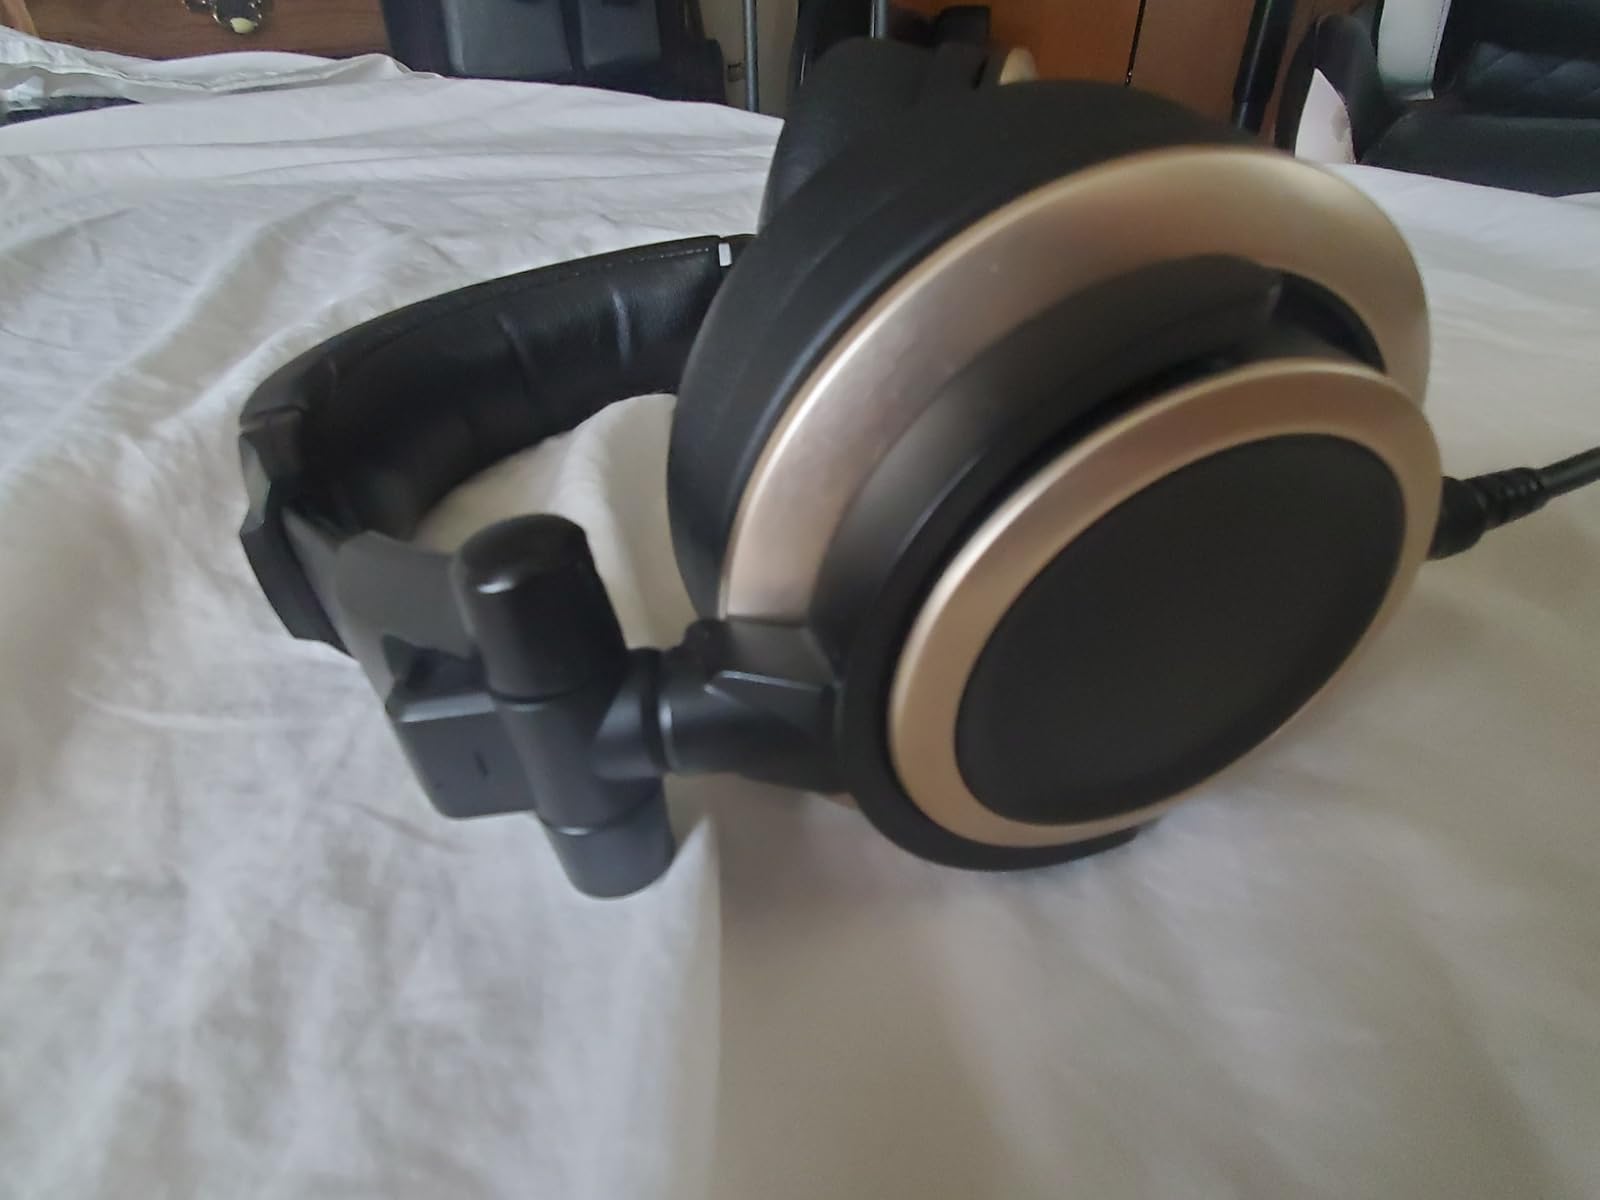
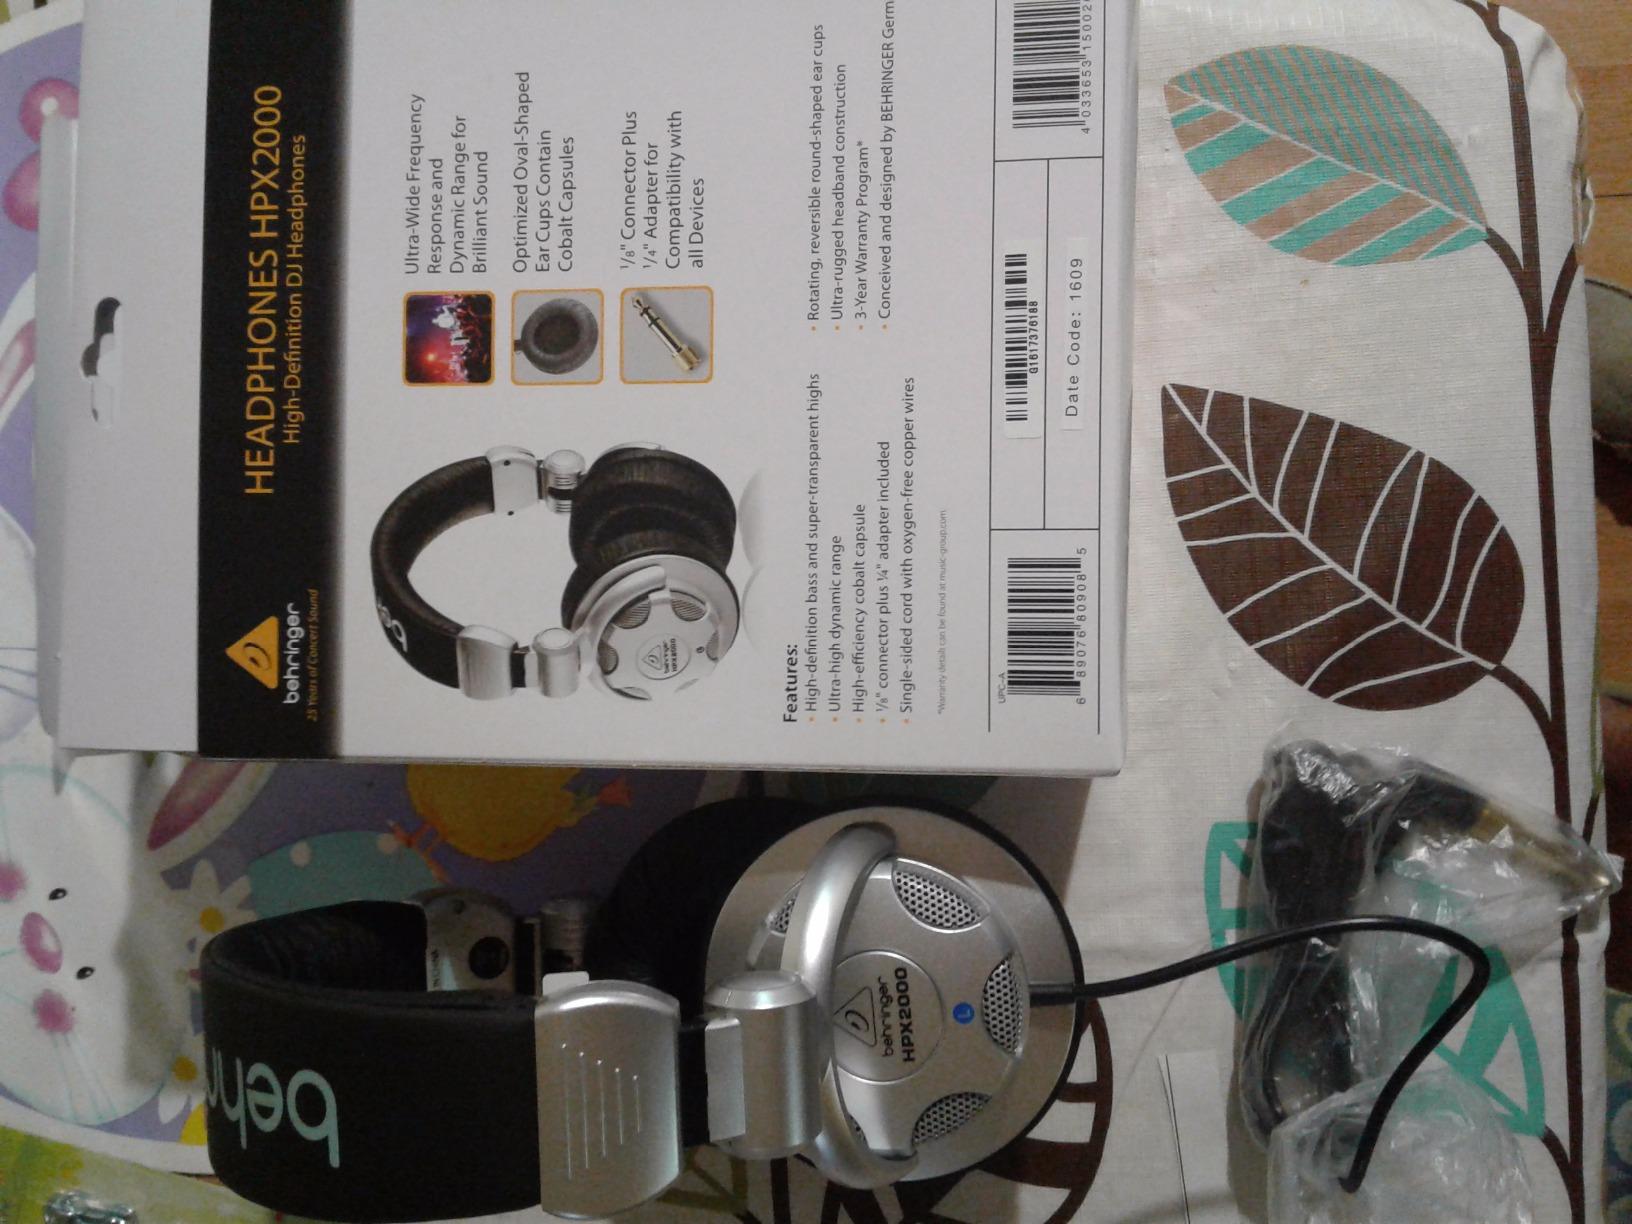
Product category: headphones
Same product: no